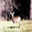
Label: deer